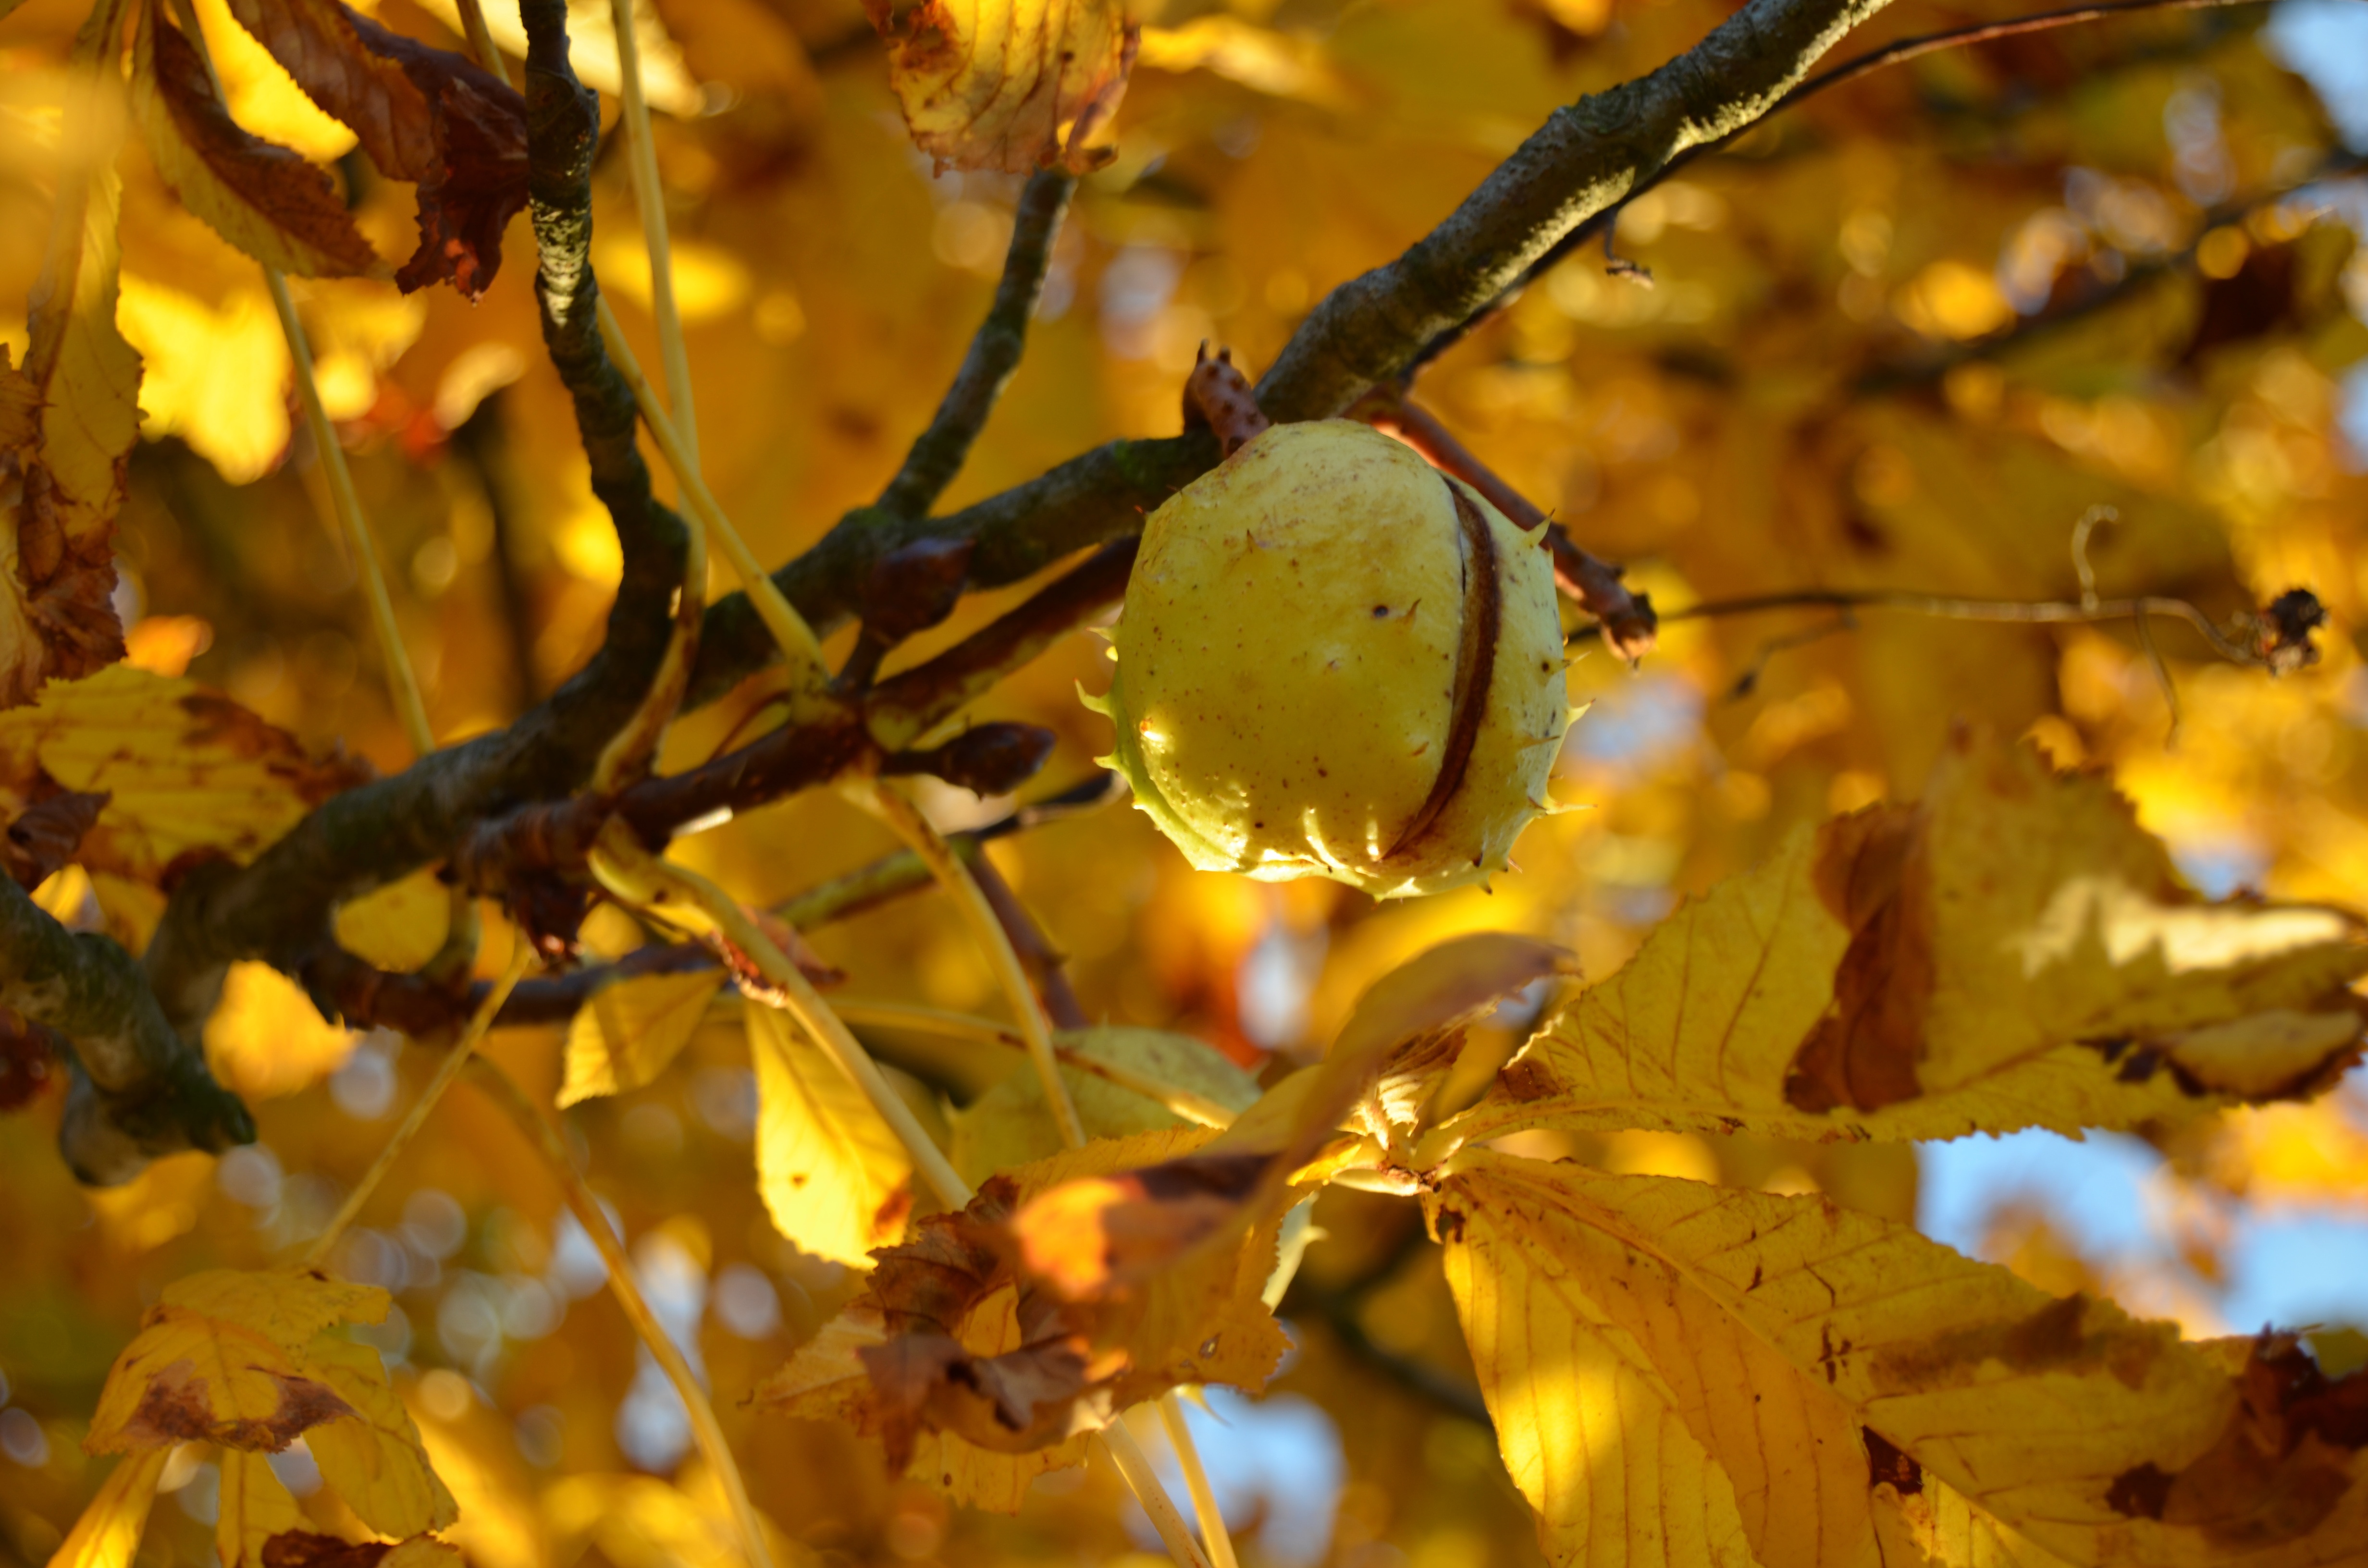
tree, nature, branch, blossom, light, plant, fruit, sunlight, leaf, flower, food, produce, autumn, yellow, flora, season, close up, leaves, branches, autumn leaves, chestnut, macro photography, flowering plant, maidenhair tree, woody plant, land plant